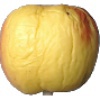
Label: red_yellow_apple